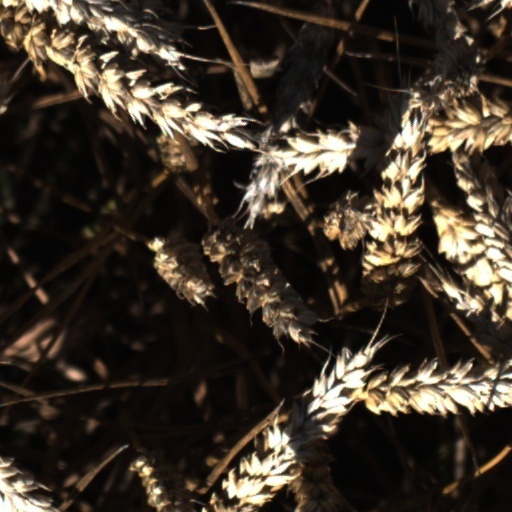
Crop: wheat